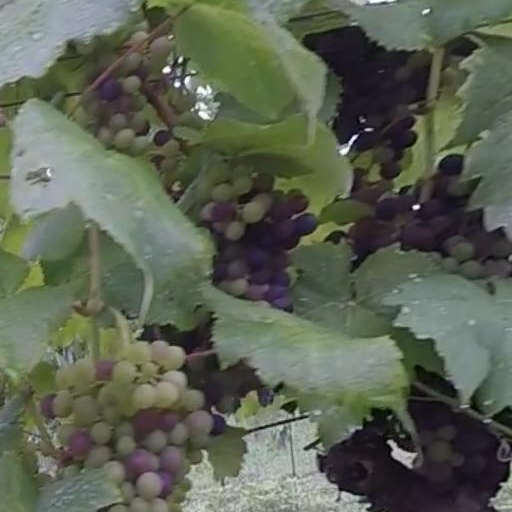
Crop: grape